4th United States Colored Cavalry Regiment

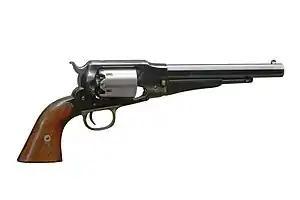
Remington New Model Army revolver that was used by the 4th U.S. Colored Cavalry

The Corps d'Afrique was created on May 1, 1863, by Major General Nathaniel P. Banks, who replaced Major General Benjamin F. Butler as commander of the Department of the Gulf, to organize an army corps of infantry, cavalry and artillery regiments composed entirely of colored troops. All of the officers, however, would be white. As a part of that plan, the 1st Cavalry (Corps d'Afrique) was organized at New Orleans, Louisiana, and mustered in on September 12, 1863, for three years' service. The regiment was composed primarily of freedmen from other states and areas of Louisiana not under Union control and escaped slaves from the New Orleans area (since New Orleans and its surrounding parishes were under Union control, those areas were not subject to the Emancipation Proclamation). The regiment underwent cavalry training at the Cavalry Camp of Instruction at Greenville, Louisiana and was then moved to Camp Parapet, just north of New Orleans.